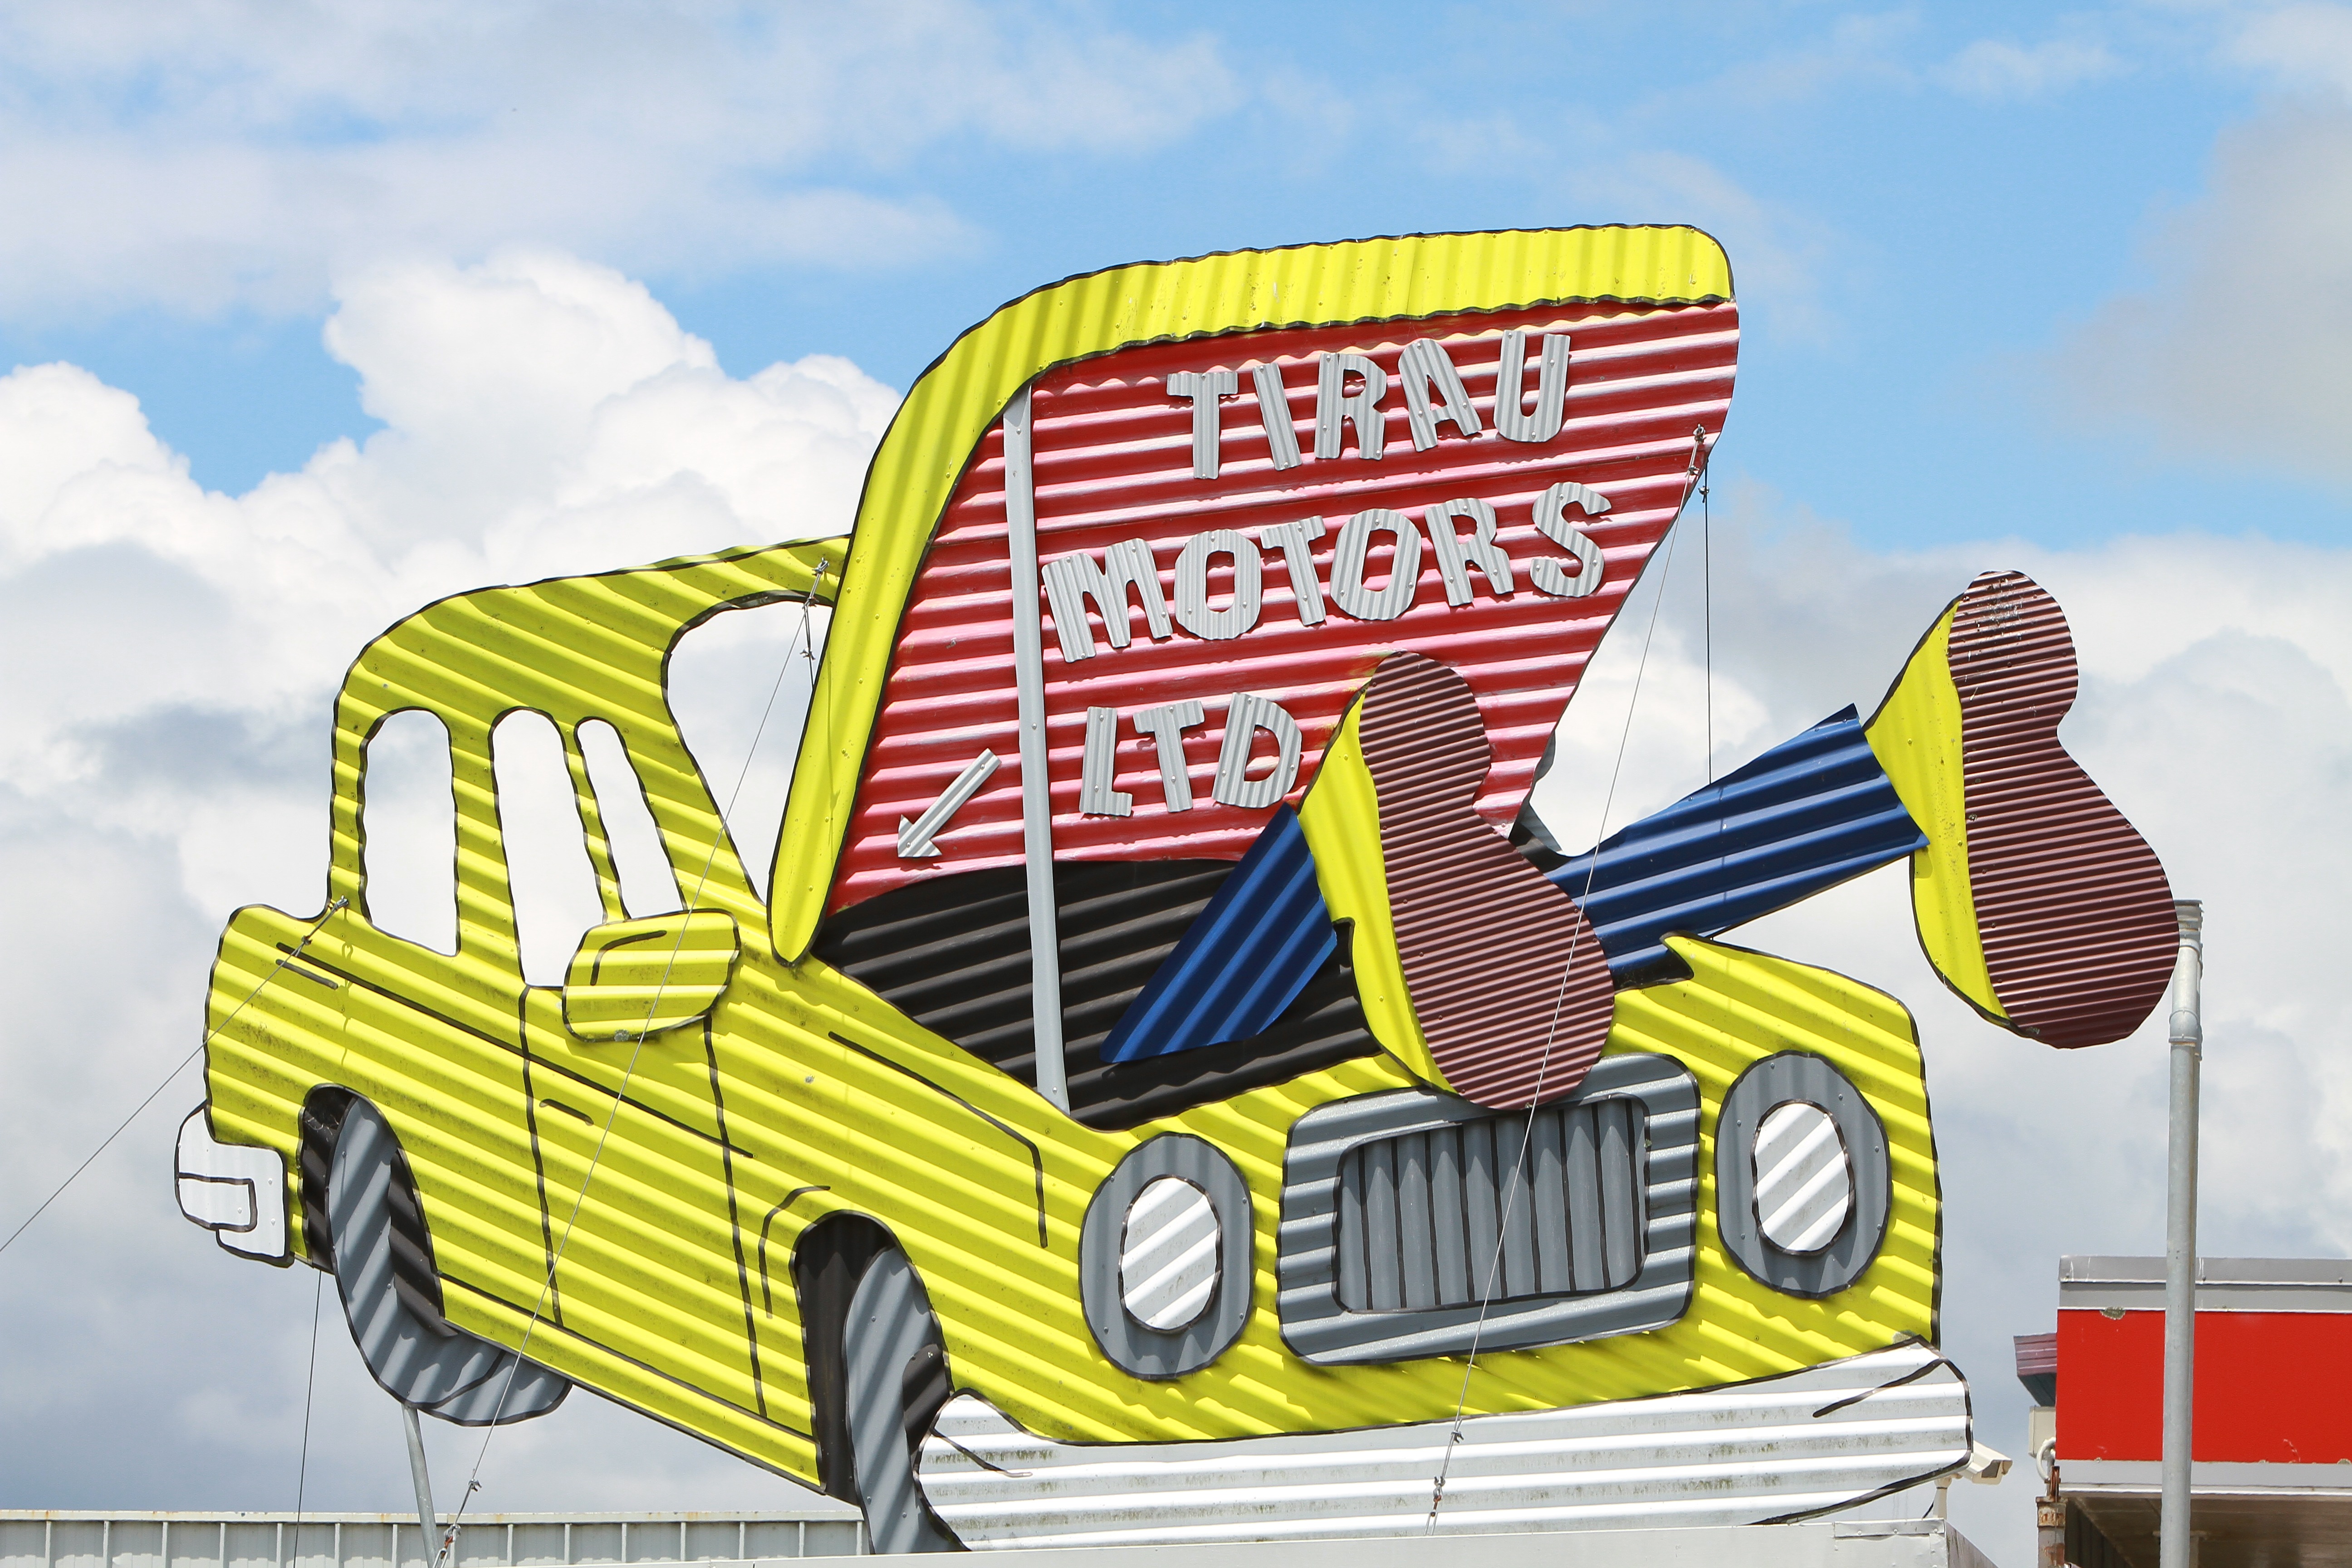
advertising, transport, sign, vehicle, metal, corrugated, painting, art, illustration, new zealand, wavy, tirau